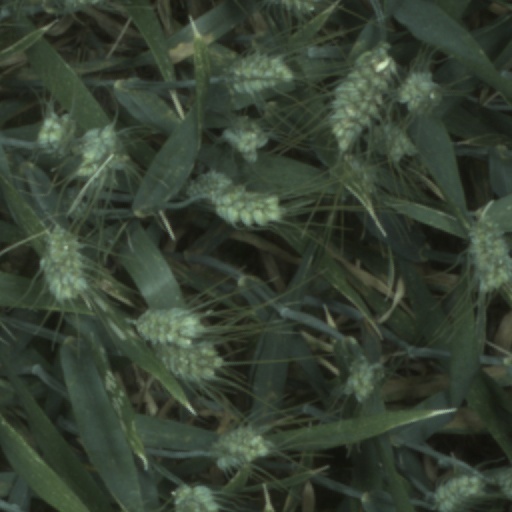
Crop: wheat